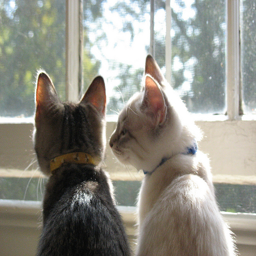
The item in the photograph appears to be fascinating.

two cats sitting next to each other by a window
A close up of two kittens next to a window.
The two kittens are waiting for some adventure.
a couple of cats are looking out of a window